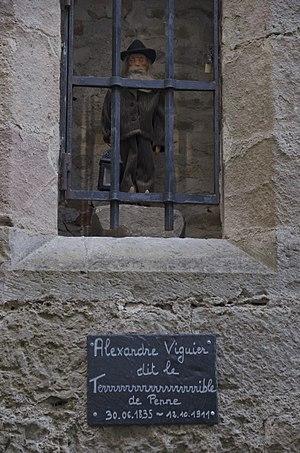
Statue d'Alexandre Viguier dans le mur de l'église de Penne
Penne est une commune française située dans le département du Tarn, en région Occitanie.